Keleivis

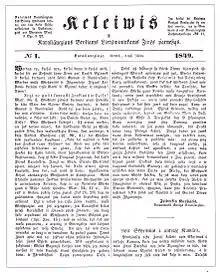
First issue of "Keleivis" in 1849

Keleivis iš Karaliaučiaus broliams Lietuvininkams žinias parnešas (original spelling: "Keleiwis isz Karaliaucziaus Broliams Lietuwininkams Žines parnesząs") was a Lithuanian-language weekly periodical published in Königsberg, East Prussia, from 1849 to 1880. It was one of the first Lithuanian periodicals. Edited and published by the linguist and Lutheran pastor Friedrich Kurschat, "Keleivis" was politically conservative and propagated religious values.